Newington, London

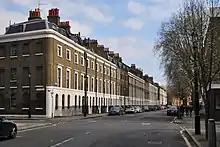
Regency terraces of Trinity Street

The area remained as a farming village with a low level of population until the second half of the 18th century. There was a little industry, for example, the manufacture of clay pipes for tobacco smoking. In William Shakespeare's time, there was a theatre called Newington Butts and later there were further theatres. Newington gained in importance with the creation of the Westminster Bridge in 1750 and the associated improvements of London Bridge which required a series of new roads across St George's Fields to interconnect the routes from them and allow traffic from the Georgian West End to travel south and to Southwark without transitting through the City. These routes were Westminster Bridge Road and Borough Road for the West End and Southwark; for the route to the south London Road and St George's Road supplemented and by-passed the Borough High Street and Newington Causeway. All of these roads converged at a junction where there was a blacksmith's forge and inn called Elephant and Castle which then became a name to signify the area. Traffic heading to the south-east from the West End was connected to the older route from the City of London and Southwark to Kent as New Kent Road from Newington to a junction with the older route at the Bricklayers Arms. New roads brought development opportunities. The local landowner, Henry Penton (Member of Parliament (MP) for Winchester), started to sell some of his farmland. The 19th century brought more dense speculative house building, and some philanthropic provision too. The Trinity House Newington Estate, laid out on property the institution was left in the seventeenth century, became a high class residential district which is still largely in existence. It was built around an 1820s classical church by Francis Octavius Bedford.